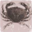
Label: cra